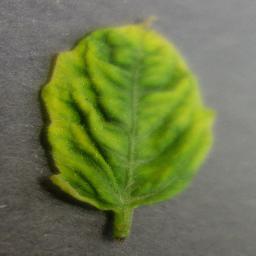
Label: Tomato___Tomato_Yellow_Leaf_Curl_Virus